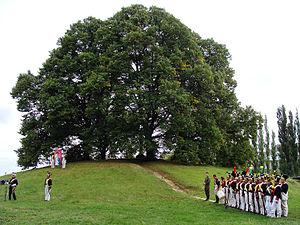
Antoine Charles Louis, comte de Lasalle, est un général de cavalerie du Premier Empire, né à Metz le 10 mai 1775 et mort au combat lors de la bataille de Wagram le 6 juillet 1809. Issu d'une famille noble, il s'engage très jeune dans l'armée royale. Sous la Révolution française, il devient officier, puis participe aux campagnes d'Italie et d'Égypte où il se fait remarquer par son audace et ses coups d'éclat.
Szczecin [ˈʂt͡ʃɛt͡ɕin] est la septième plus grande ville de Pologne, le chef-lieu de la voïvodie de Poméranie-Occidentale ainsi que la troisième plus grande ville portuaire de ce pays.